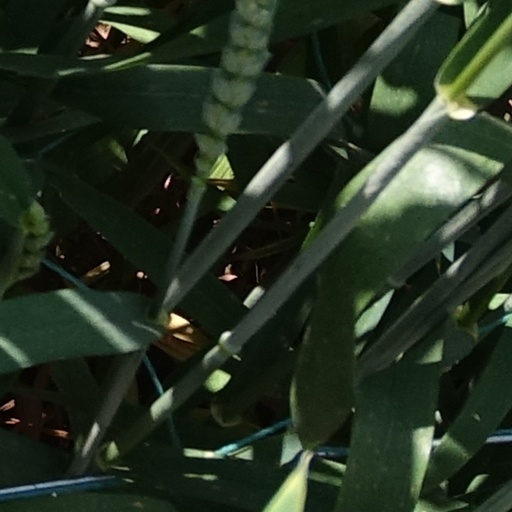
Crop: wheat